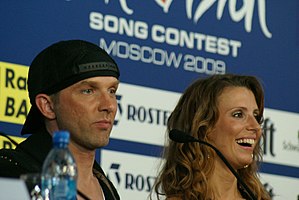
Waldo's People
Waldo's People er et Finsk Eurodance band. Det repræsenterede Finland i Eurovision Song Contest 2009, med sangen "Lose Control". De kvalificere sig til finalen via juryernes hjælp, men i finalen sluttede de på sidstepladsen med 22 point.